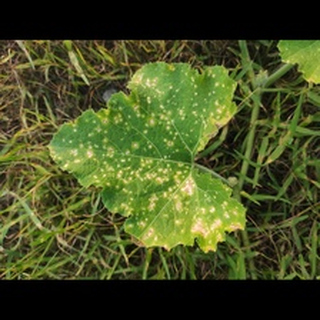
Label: pumpkin_powdery_mildew